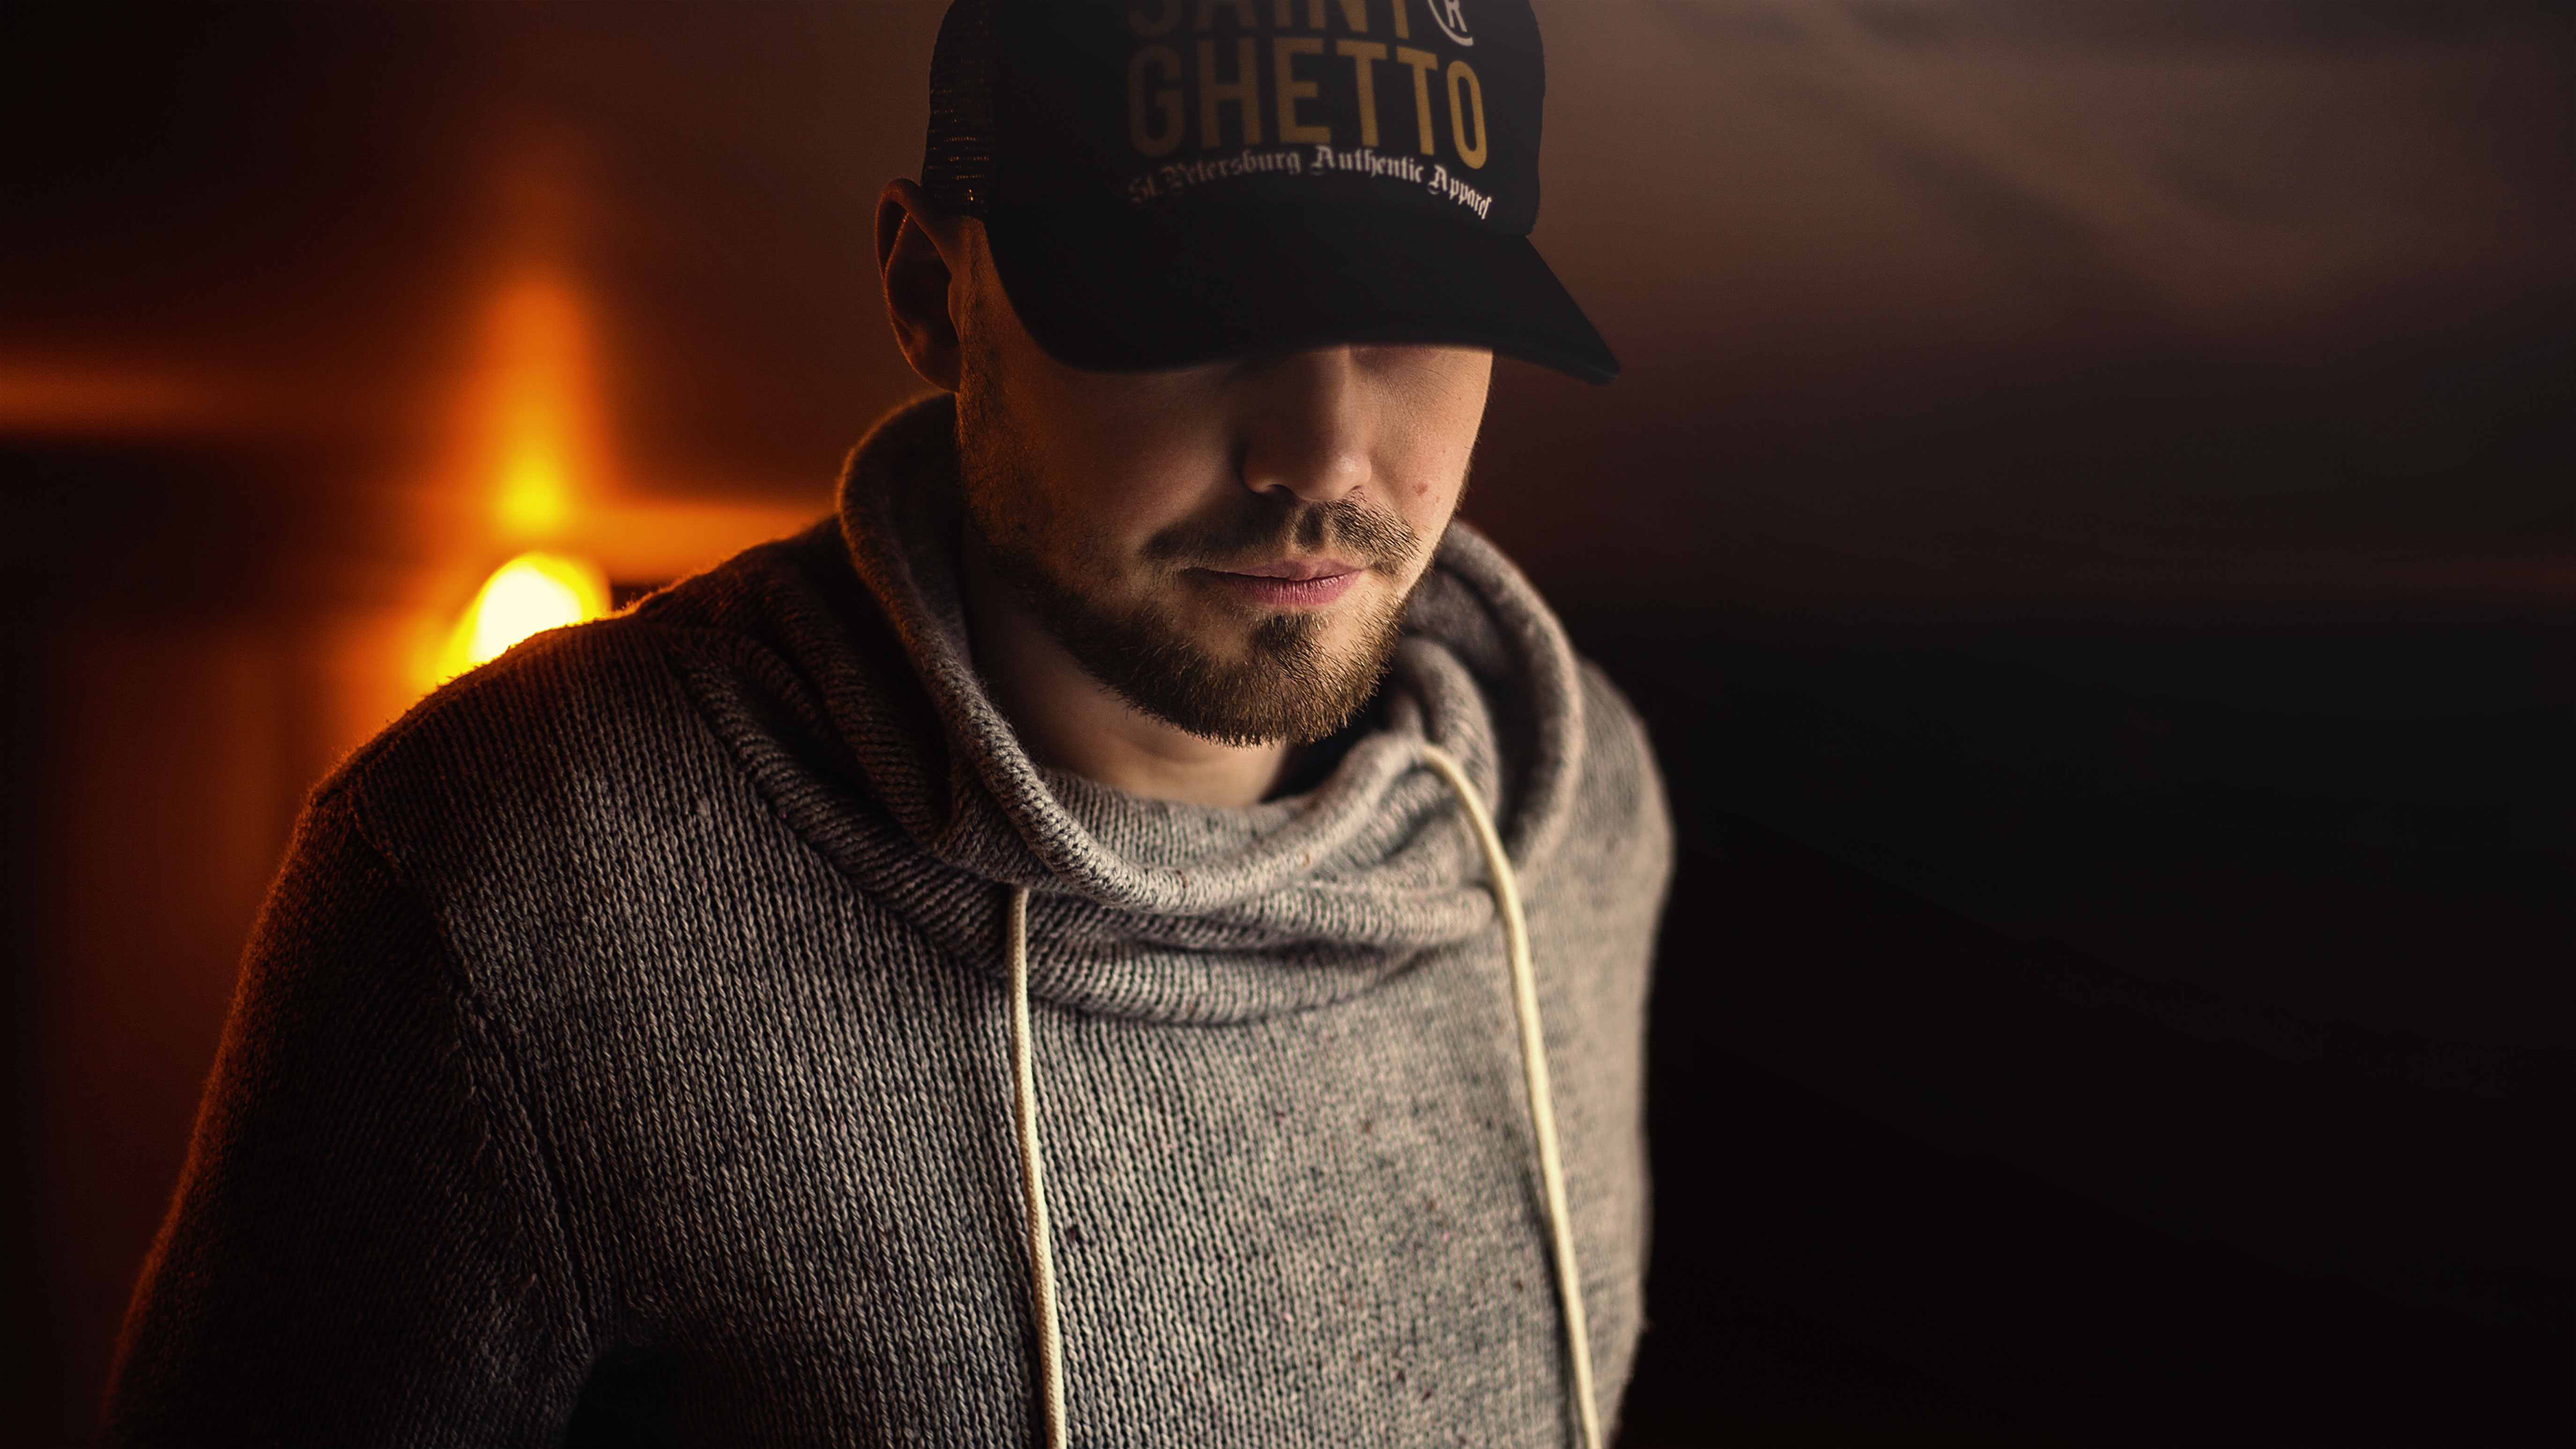
man, person, light, architecture, night, city, shadow, rapper, lights, cap, in the cap, underground crossing, portrait of a man, hoody, facial hair